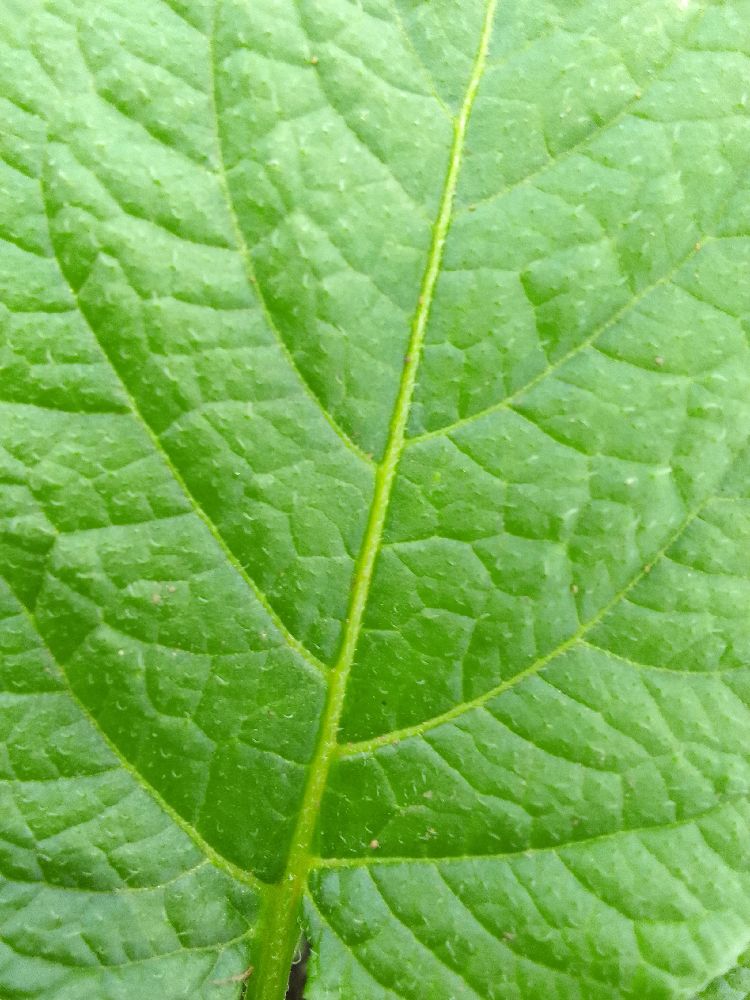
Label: Healthy